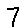
Label: 7